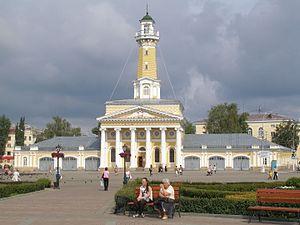
Le Portrait de Chaliapine ou Portrait de Fédor Chaliapine est un tableau du peintre russe Boris Koustodiev, réalisé en 1922.